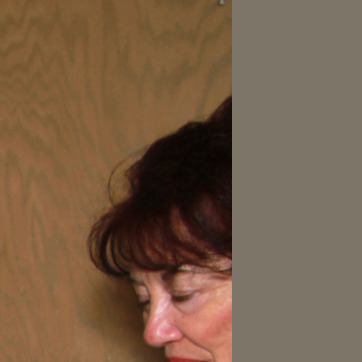
Material: hair